Ana Fernández (actress, born 1963)

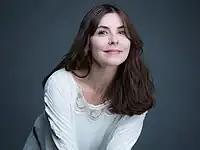
Ana Fernández

Ana Fernández (born 29 May 1965) is a Spanish actress. Born in Valencina de la Concepción, Seville, for her performance in Benito Zambrano's "Solas" in 1999 Fernández won the Goya Award for Best New Actress. She also appeared in Pedro Almodóvar's "Talk to Her".